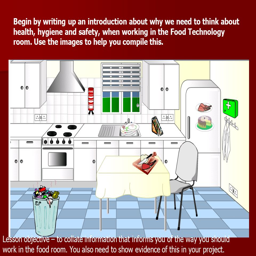
begin by writing up an introduction about why we need to think about health , hygiene and safety , when working in the room .